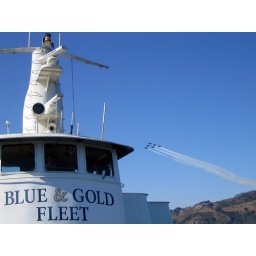
The Blue Angels come flying in formation with the bridge of our ferry in the foreground